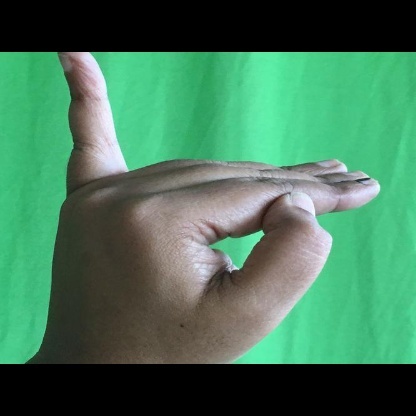
Mudra: Hamsapaksha